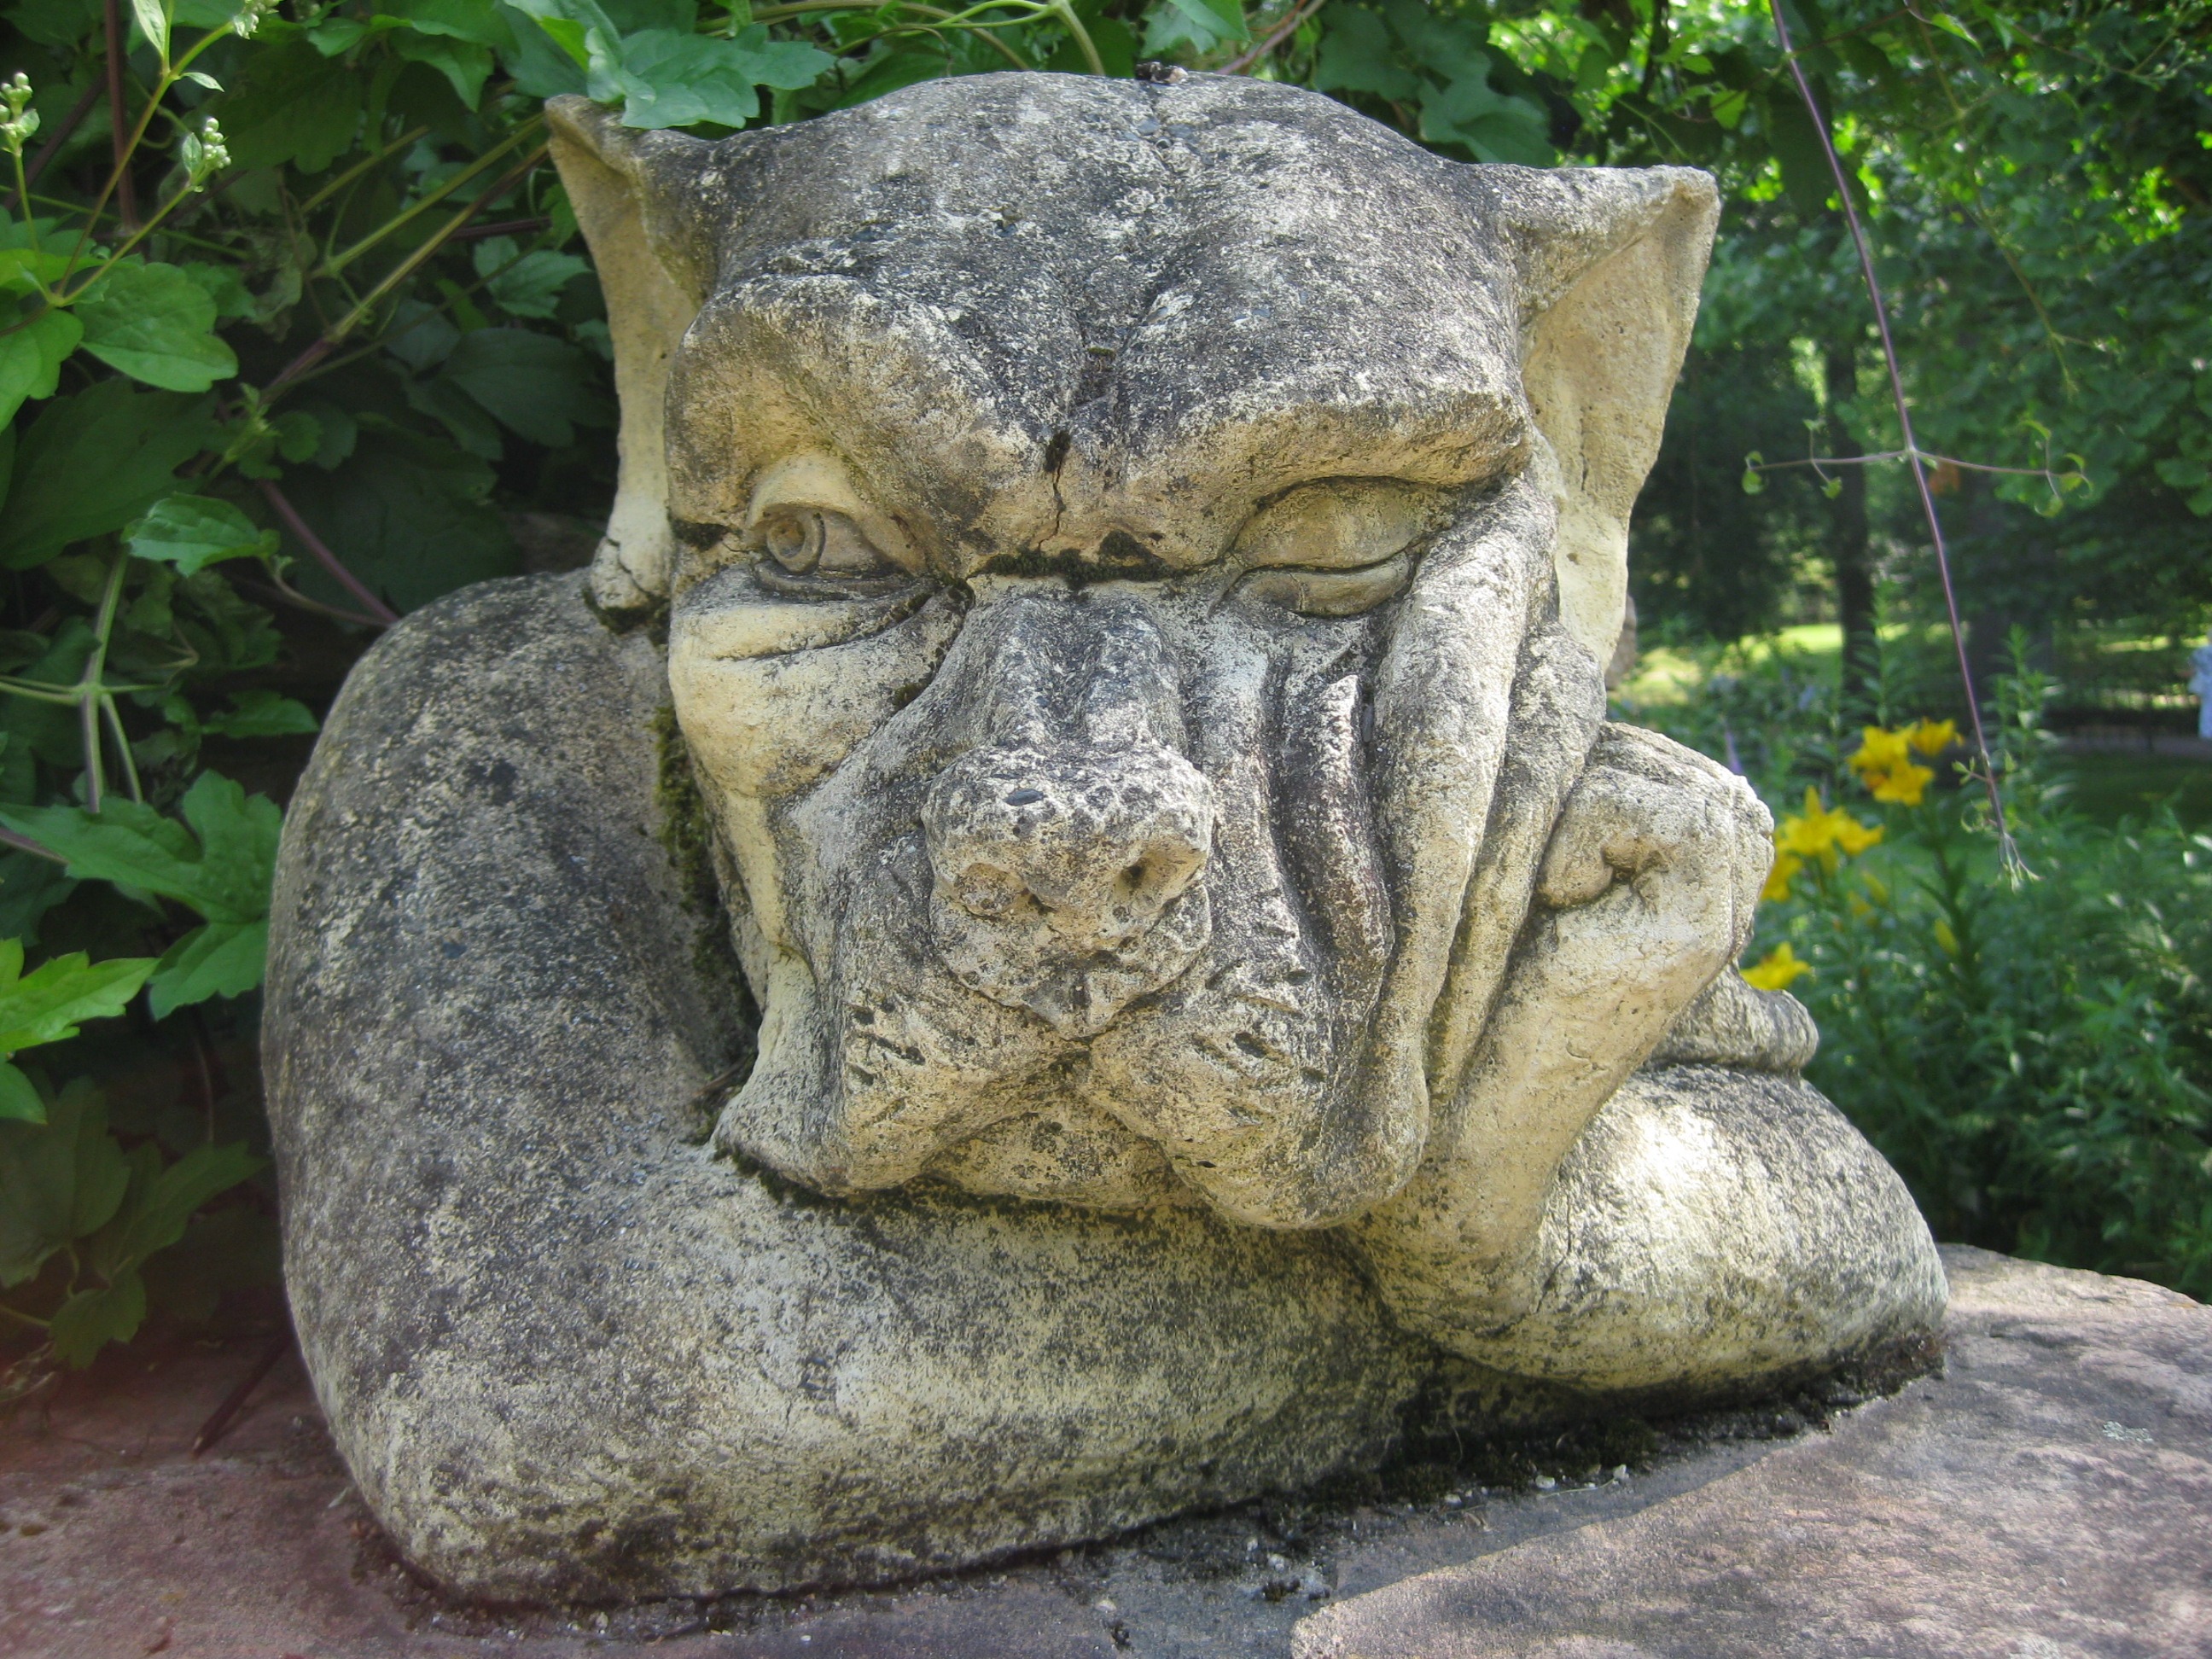
rock, stone, monument, statue, gargoyle, sculpture, art, figure, carving, gnome, stone statue, stone figure, kobold, garden figurines, stone carving, making a face